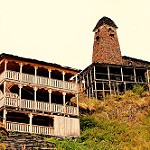
Label: buildings